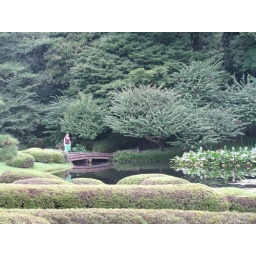
Girl standing on bridge getting her picture taken by guy! (and me!)